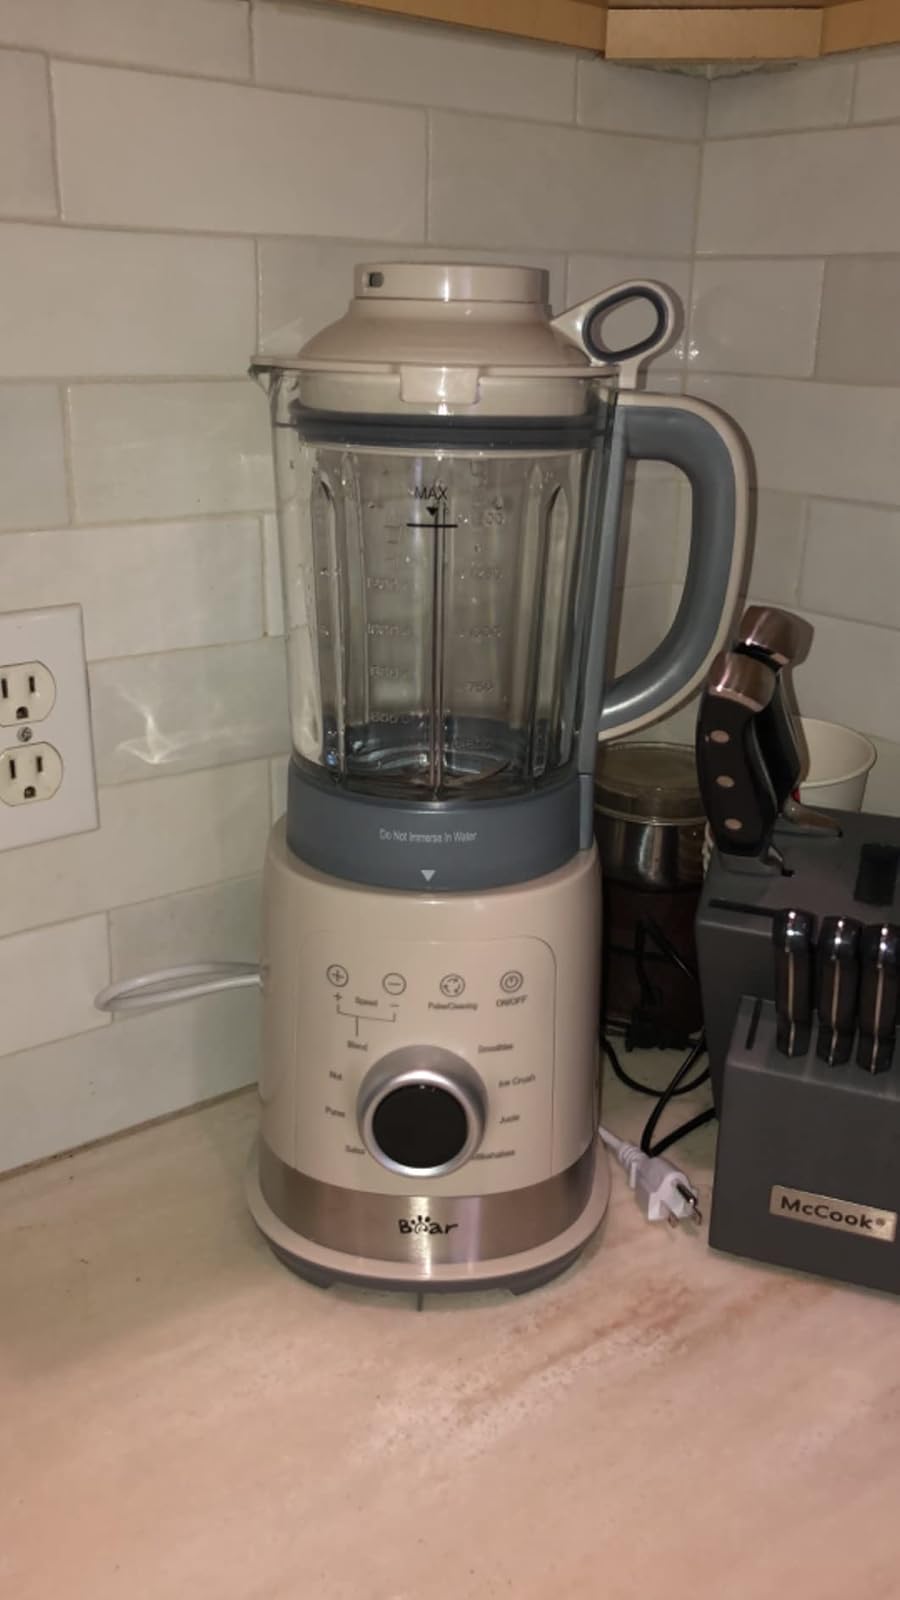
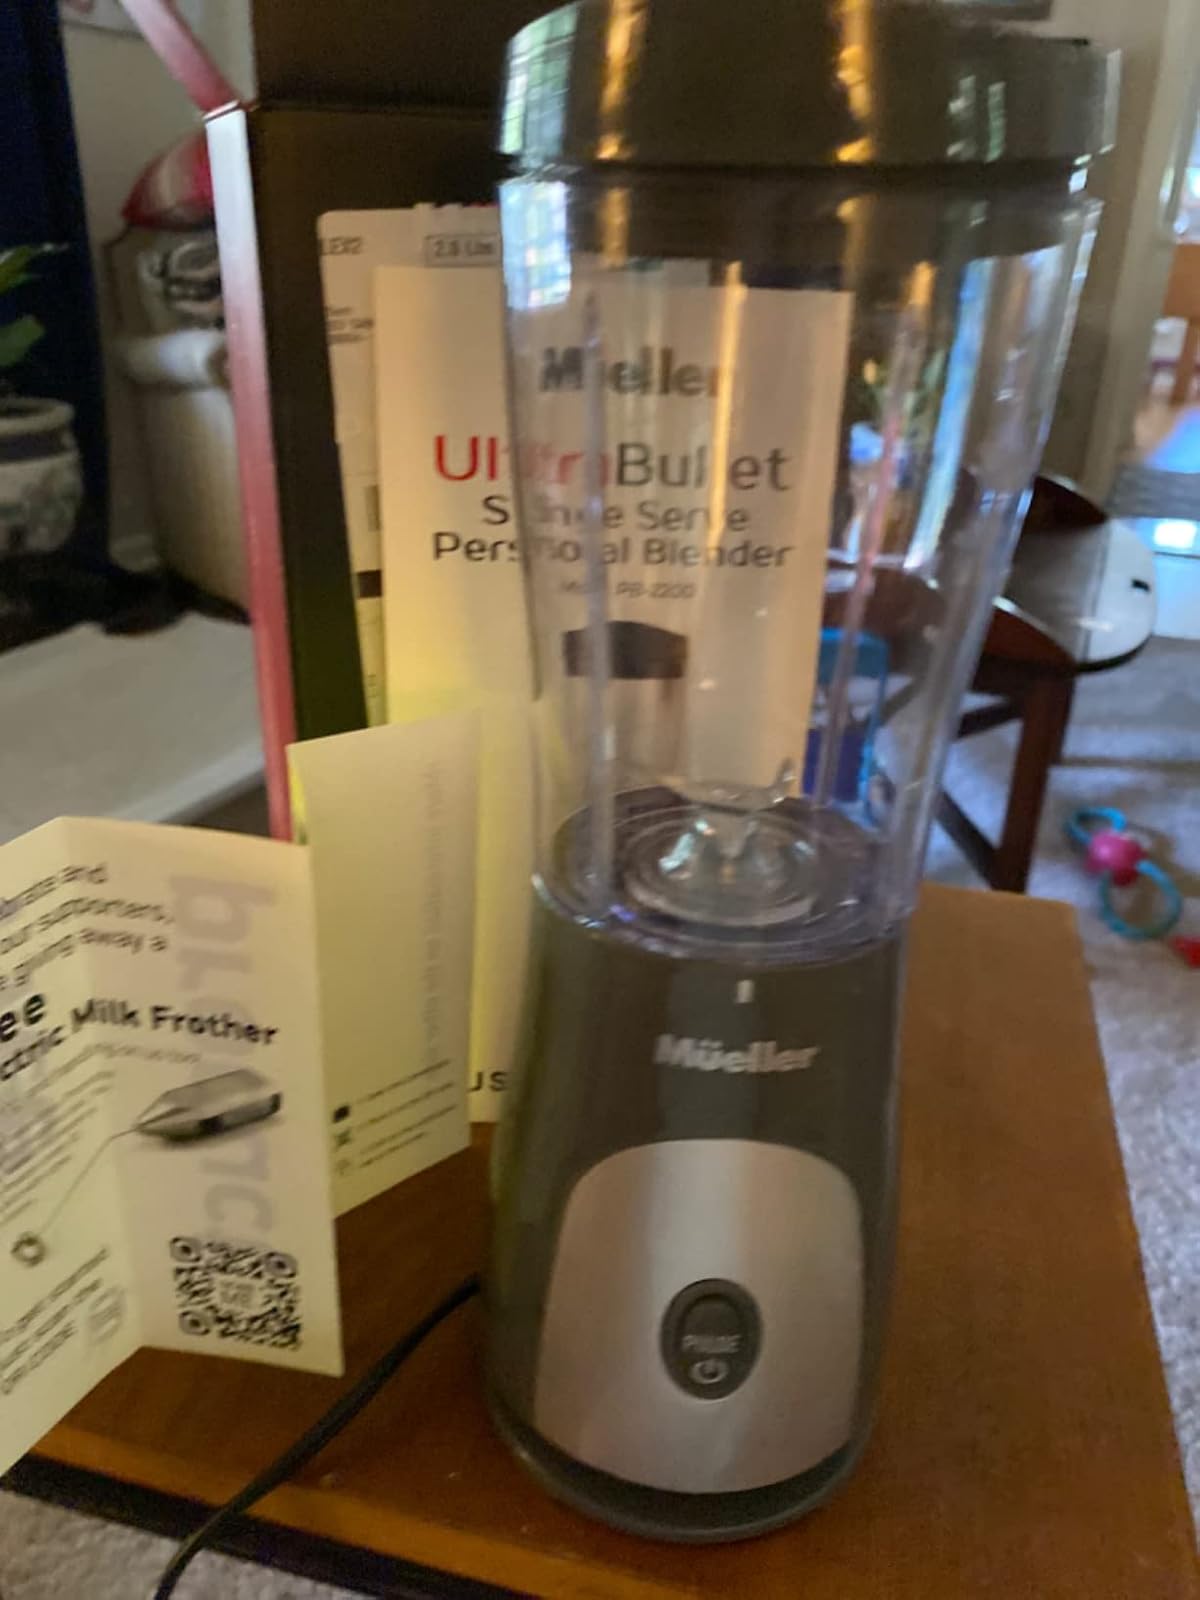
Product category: items_blender
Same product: no